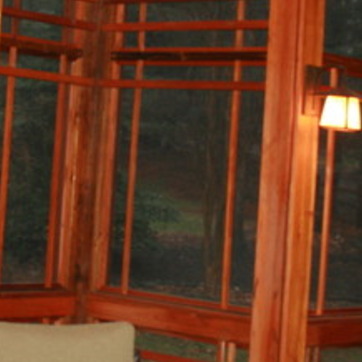
Material: glass